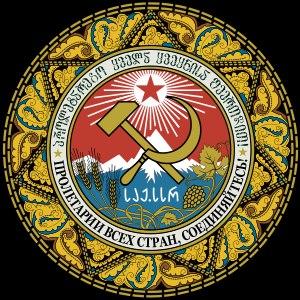
L'emblème de la République socialiste soviétique de Géorgie a été adopté le 28 février 1922 par le gouvernement de la RSS de Géorgie. Le blason est fondé grosso modo sur le blason de l'Union Soviétique. Il montre les symboles de l'agriculture, la vigne et le blé. L'étoile rouge s'élevant au-dessus du Caucase représente l'avenir de la nation géorgienne, et la faucille et le marteau pour la victoire du communisme et le « monde socialiste de la communauté d'États ».
Les armoiries de la Géorgie sont le symbole de la République de Géorgie, pays caucasien. Représentation officielle du pays, les armoiries actuelles furent créées en 2004 mais furent précédées par une très longue série d'autres systèmes d'emblèmes, les plus anciens datant de l'Antiquité.
Événements de l'année 1921 en Géorgie.